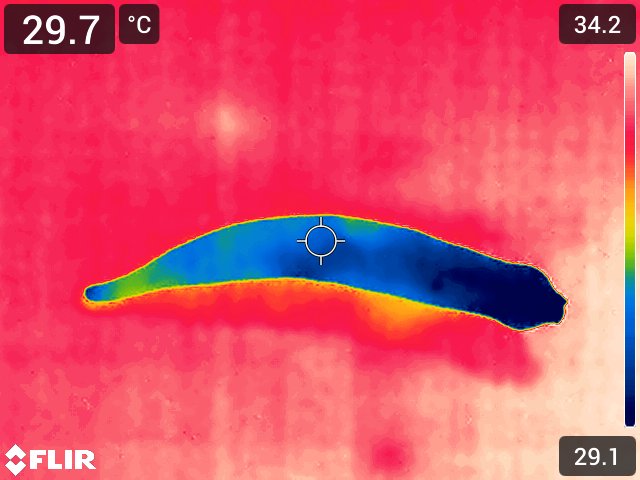
Maturity: adequate_matured